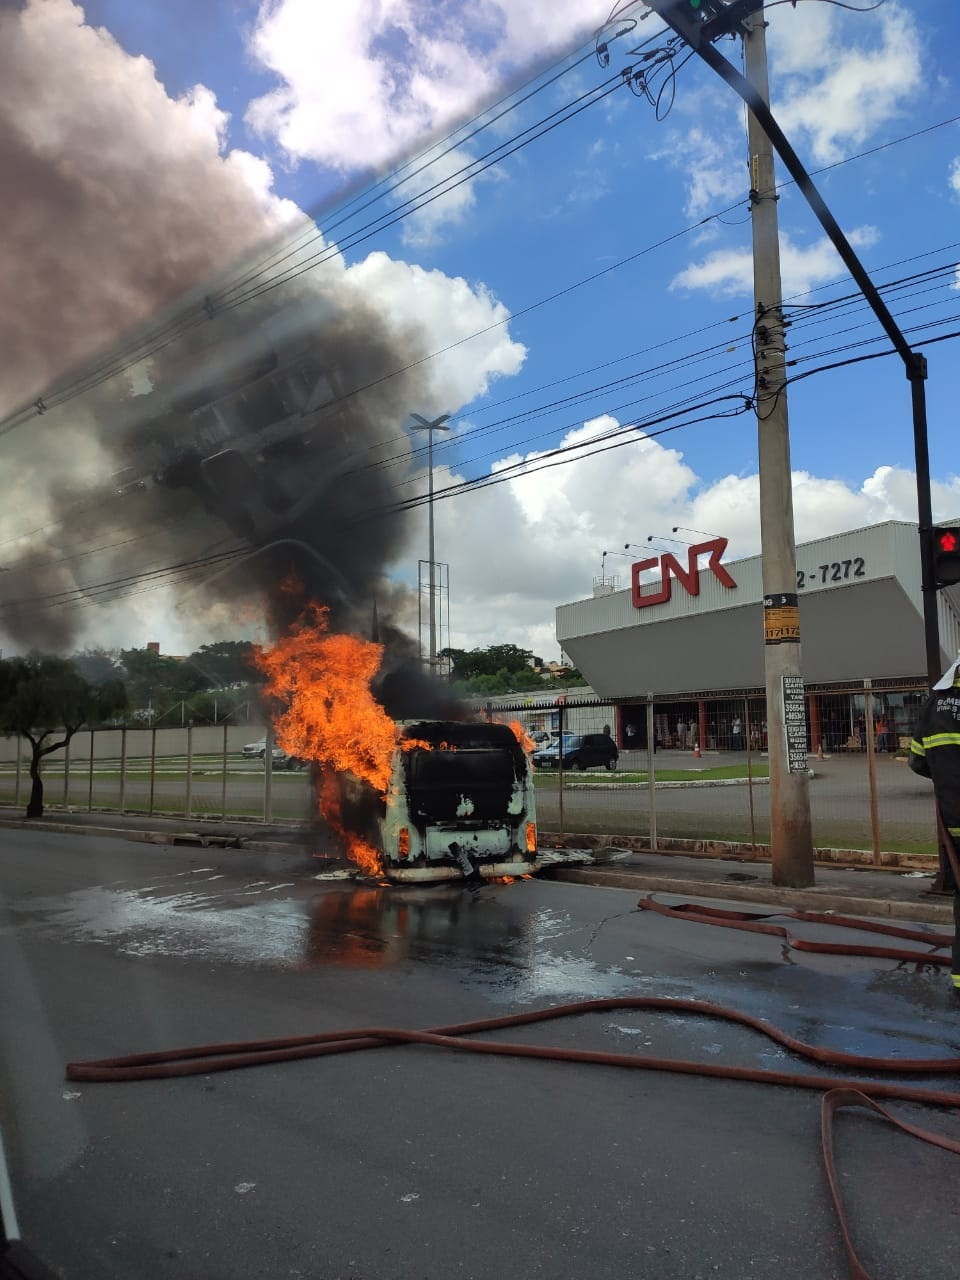
Fire: yes
Smoke: yes